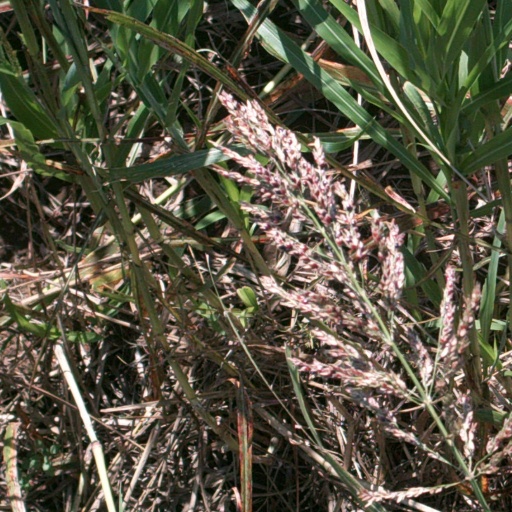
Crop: sorghum